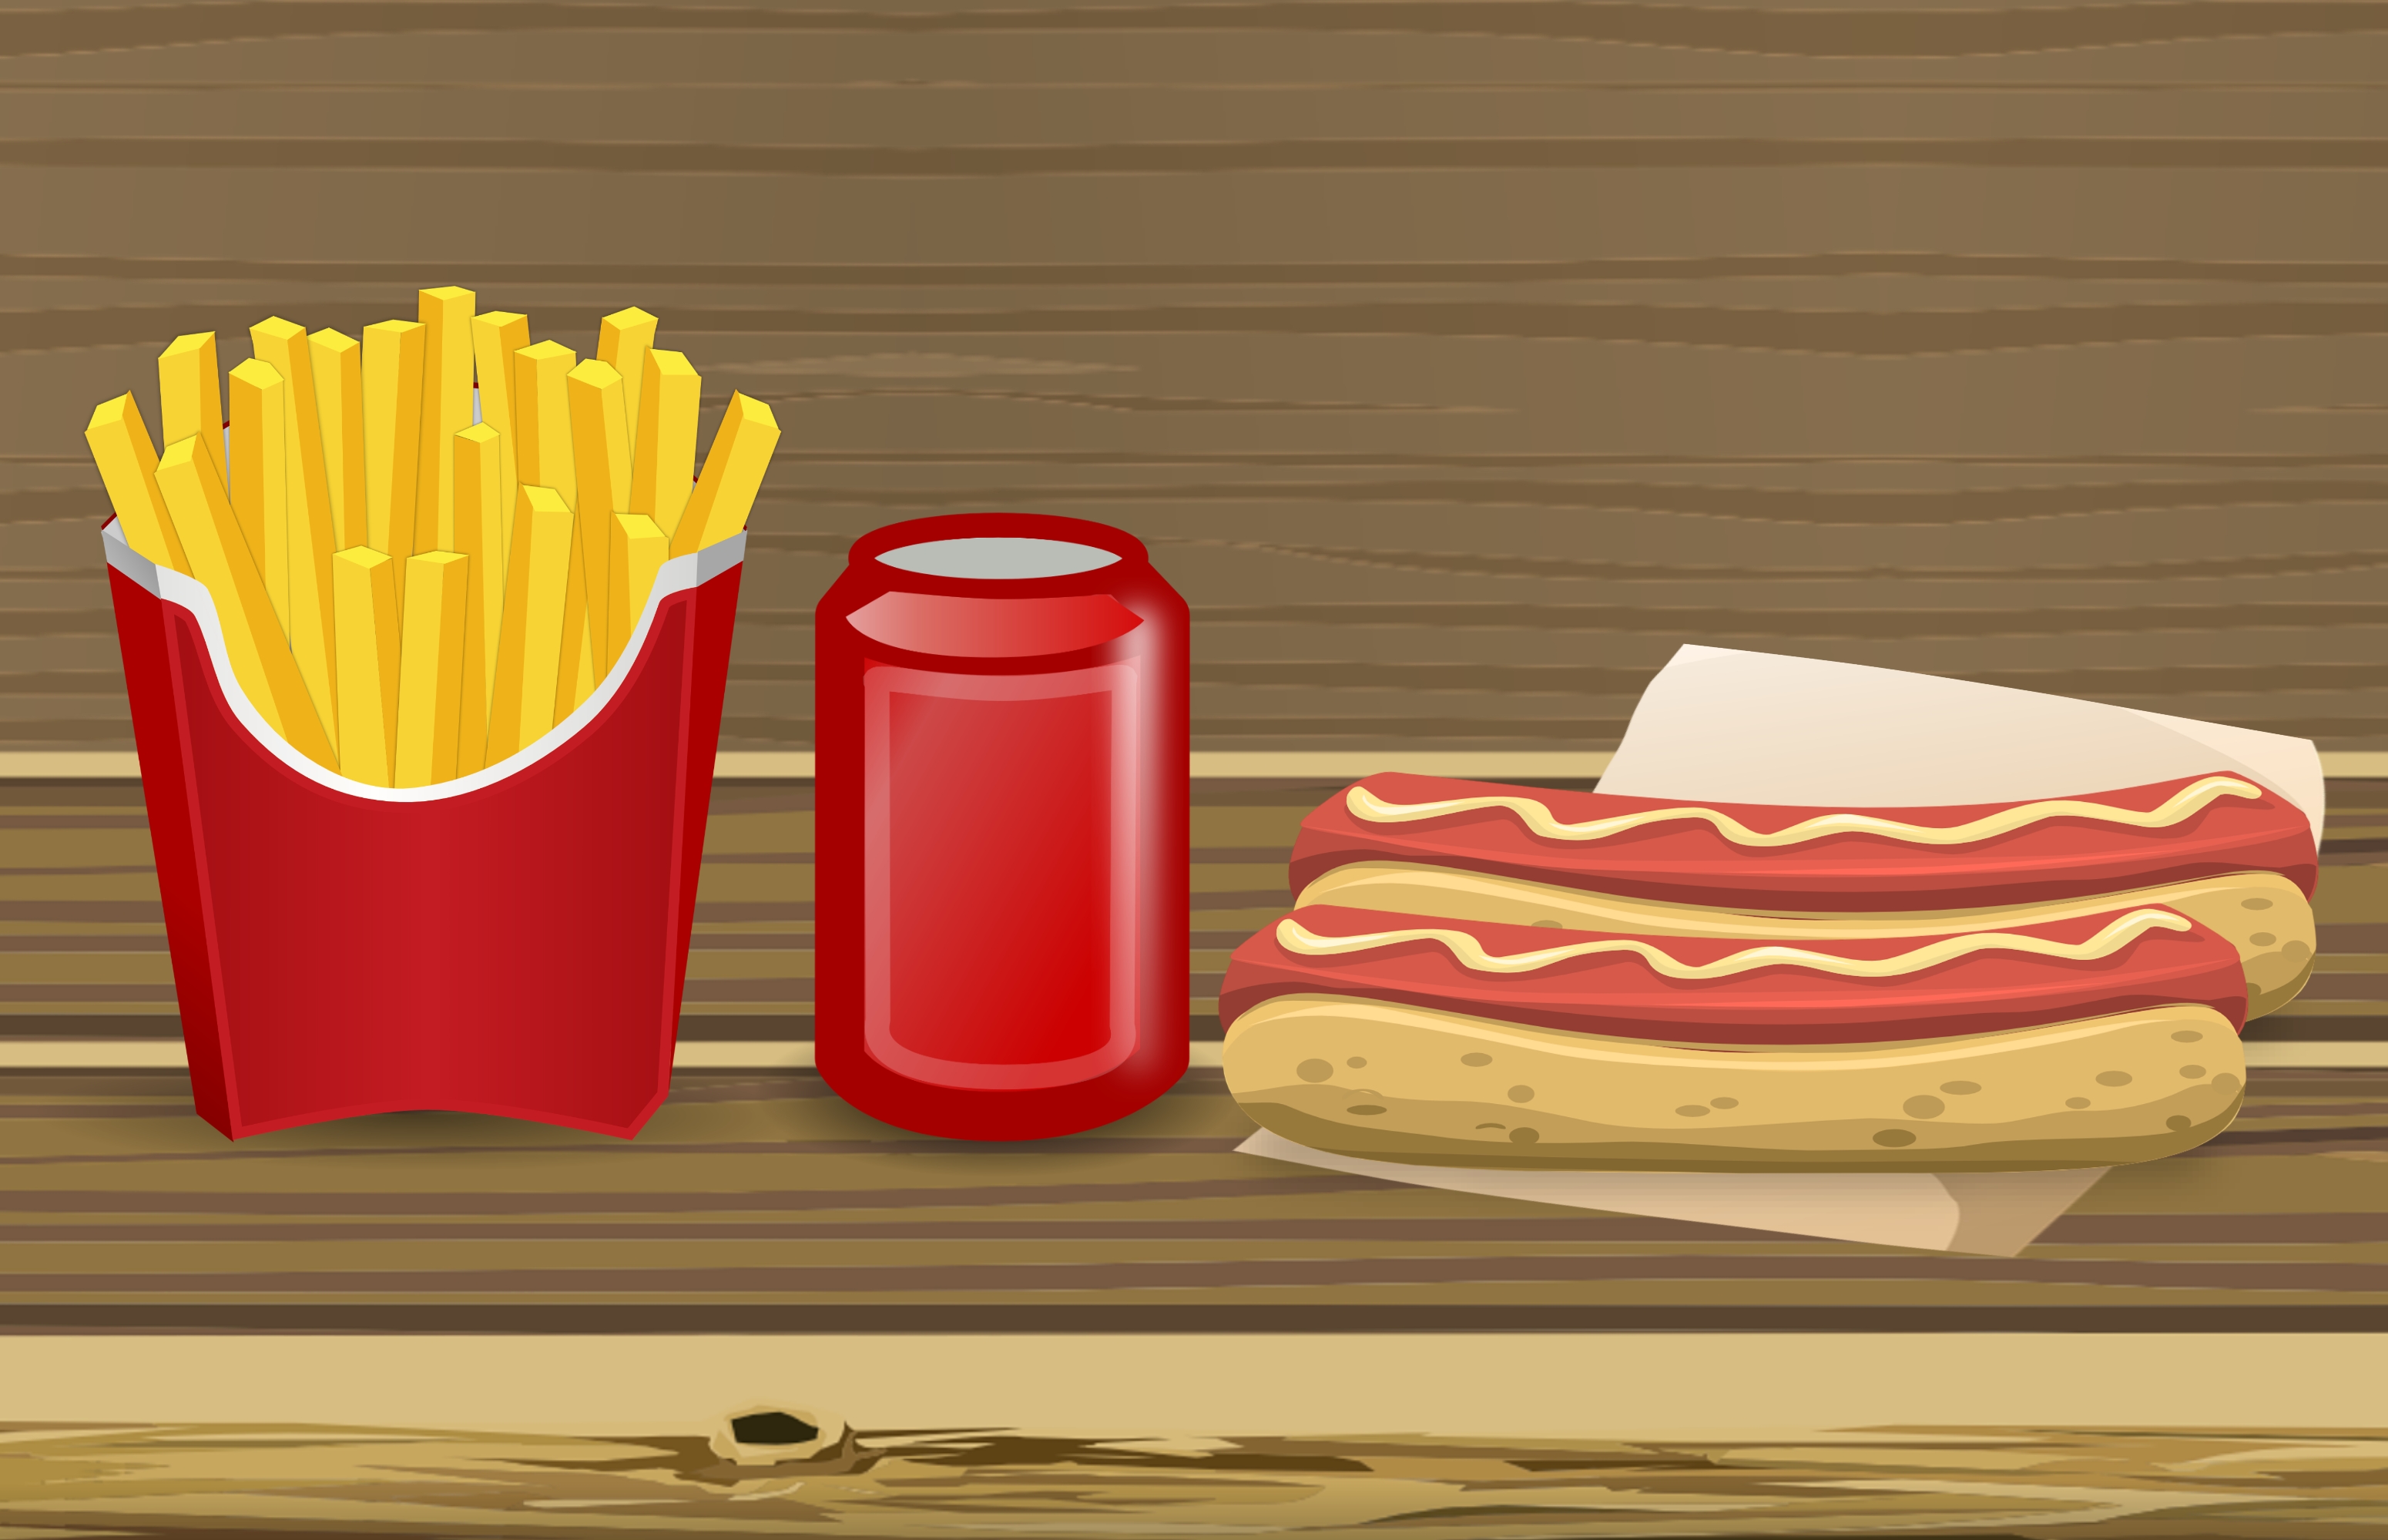
hotdog, sausage, fried potatoes, food, fast, meal, eat, lunch, drink, unhealthy, tasty, delicious, sandwich, fat, restaurant, soda, dinner, potatoes, beverage, big, fast food, junk food, french fries, kids meal, fried food, side dish, dish, Take out food, american food, cuisine